Sokolniki Exhibition and Convention Centre

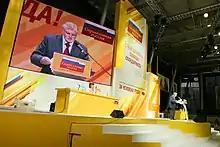
Pavilion 4 of the exhibition centre

Since 1977, Sokolniki has been suffering the period of exhibition “stagnation” that ended only in late 1980s.